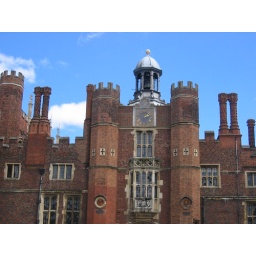
the bell and clock tower in clock court